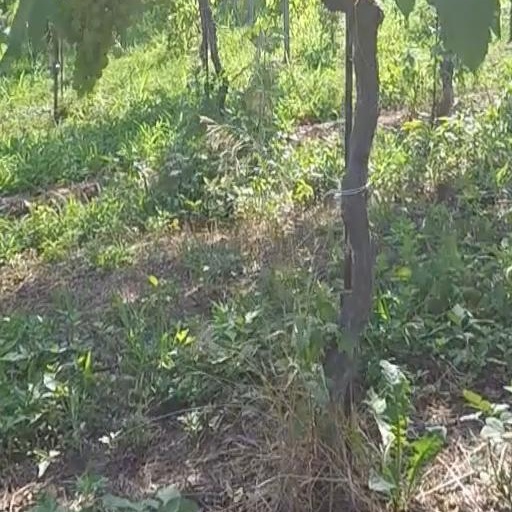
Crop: grape